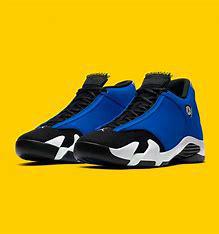
Brand: Jordan
Model: 14 Retro